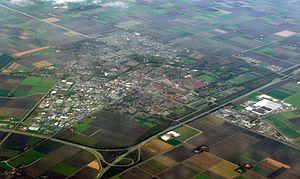
Emmeloord est le centre administratif et la principale ville de la commune de Noordoostpolder, dans la province de Flevoland, aux Pays-Bas